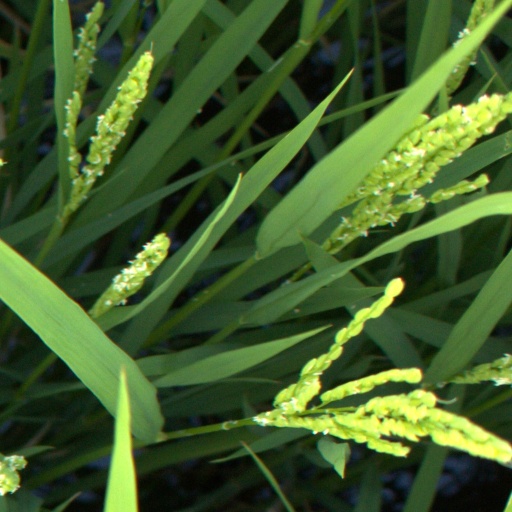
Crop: rice